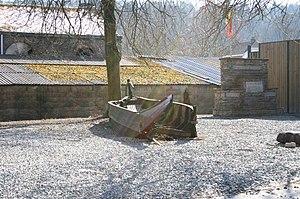
Le canal de Meuse et Moselle ou canal de l'Ourthe est un projet industriel entrepris au début du XIXᵉ siècle, dans une région qui correspond aujourd’hui à la Belgique et au Luxembourg, pour relier par voie d'eau la Meuse et la Moselle.
La betchete était un type de bateau de rivière, long et à fond plat, de taille variable, utilisé pour le transport des marchandises et des personnes dans le Massif ardennais. On les rencontrait en particulier dans le bassin de l'Ourthe, où elles étaient un des moyens de transport utilisés pour l'acheminement des matières premières et l'expédition des produits finis de l'industrie liégeoise.